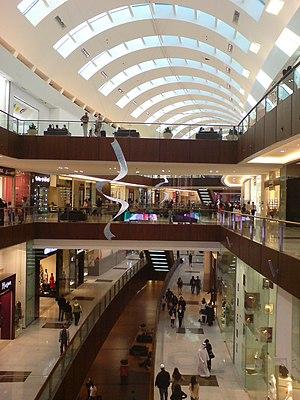
Le Dubai Mall, le plus grand des centres commerciaux aux Émirats arabes unis avec 800 000 m² de surface commerciale pour 1 200 boutiques, a ouvert ses portes le 4 novembre 2008. Selon son promoteur, Emaar Properties, il est le plus grand centre commercial au monde. Le Mall est situé aux pieds de la Burj Khalifa, dont il fait partie intégrante de l’ensemble immobilier, à Dubaï.